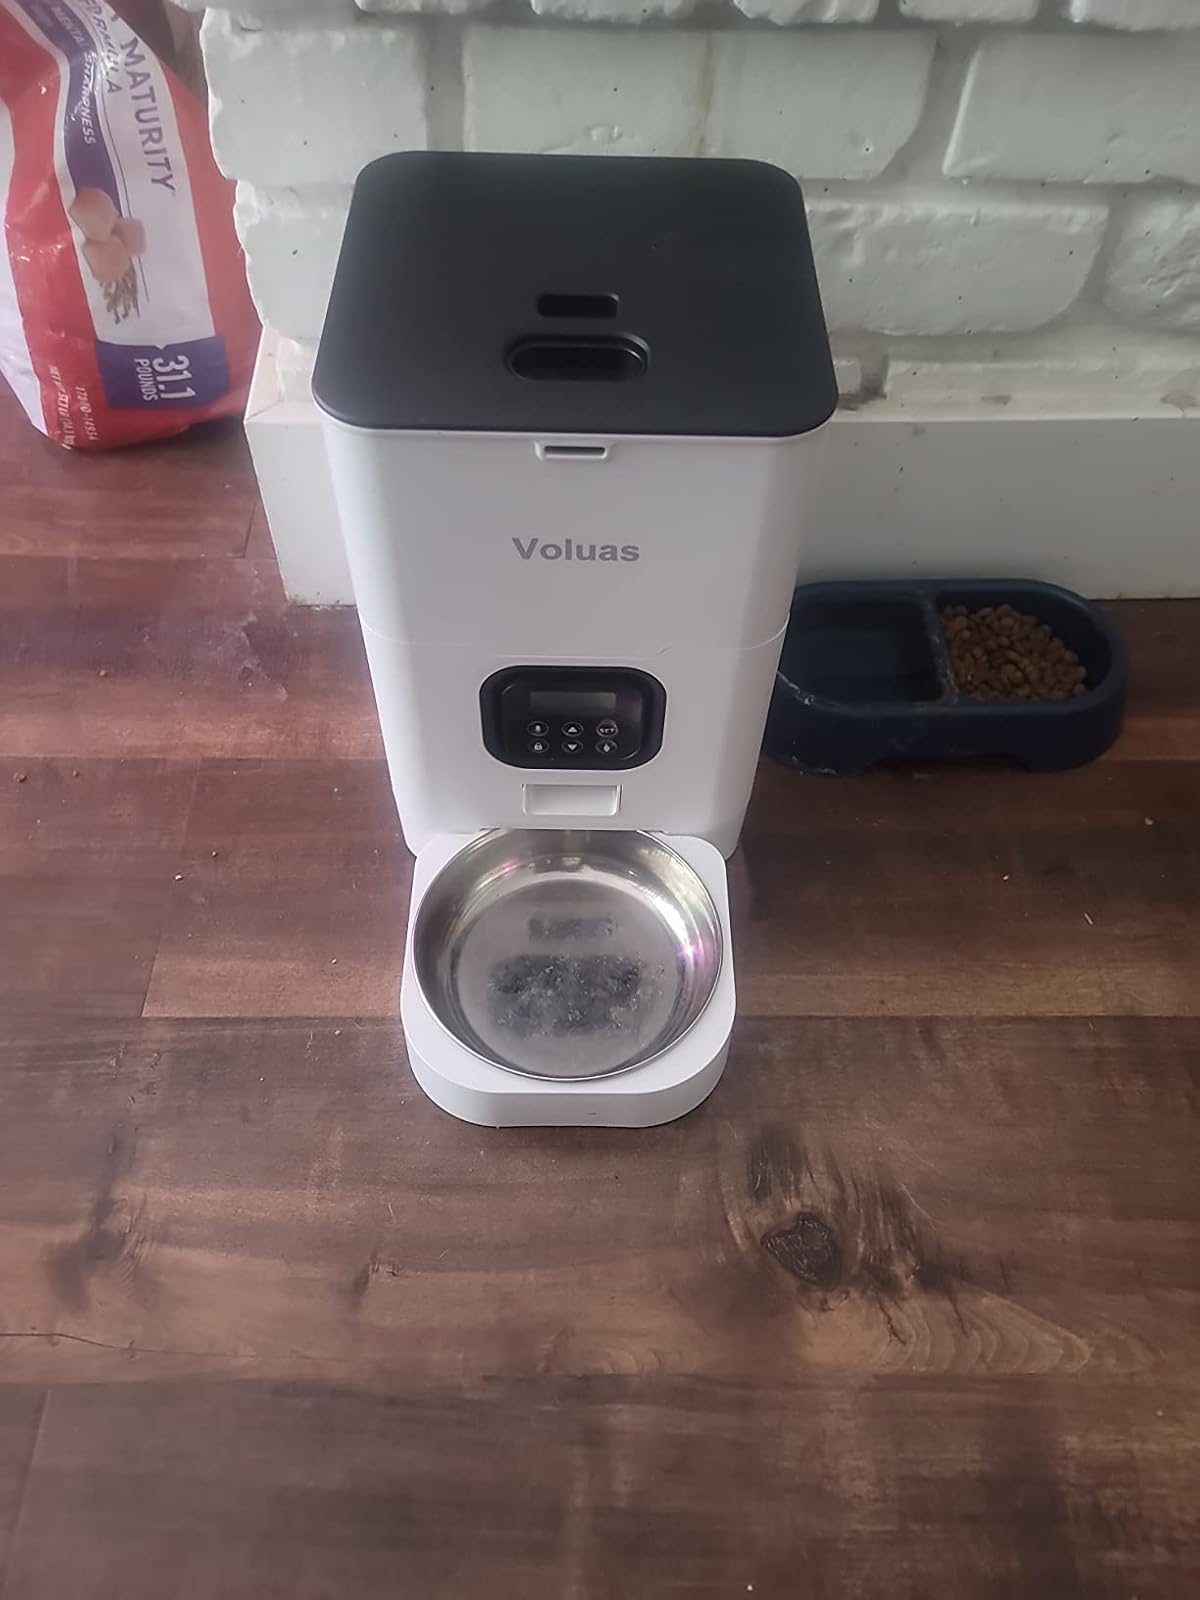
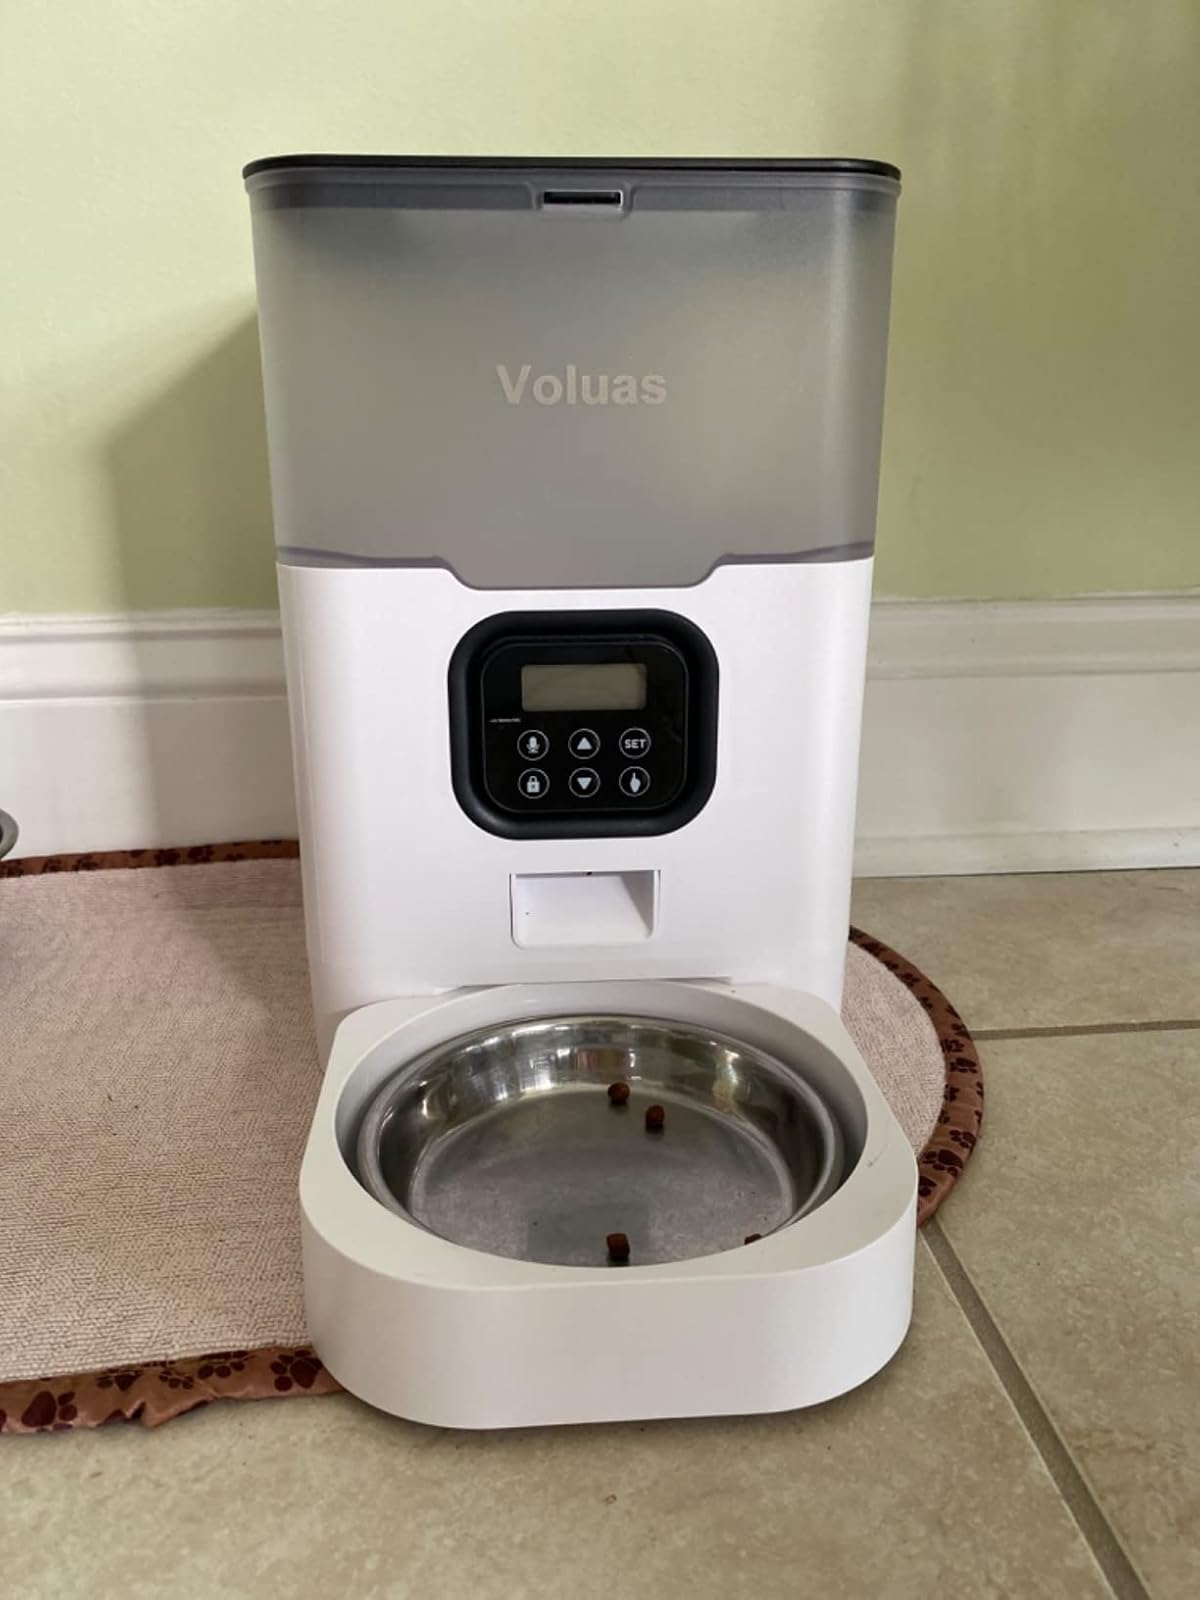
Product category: items_feeder
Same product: no